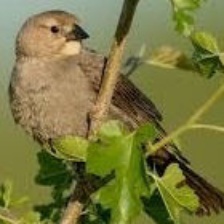
Species: BROWN HEADED COWBIRD
Scientific name: MOLOTHRUS ATER